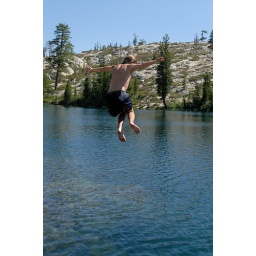
Brett jumping off rock into Long Lake near Serene Lakes-03-2 7-29-07